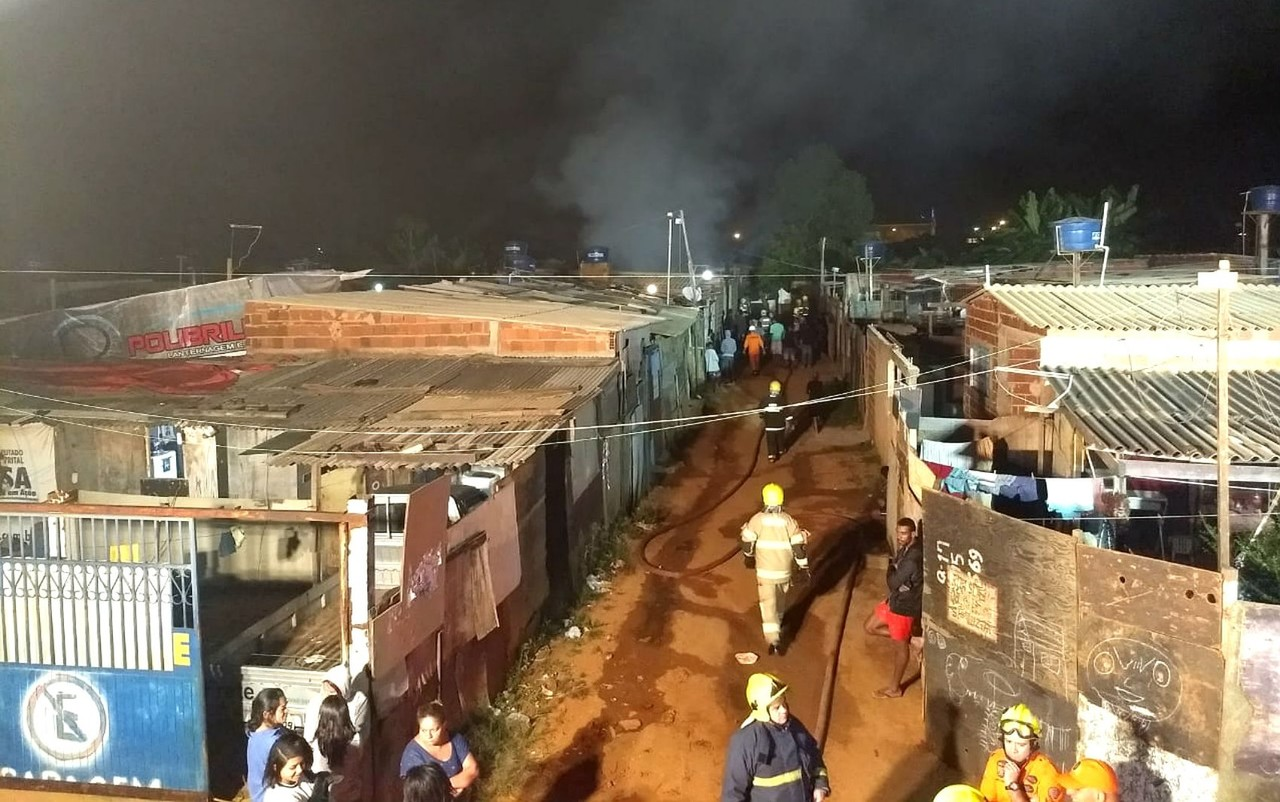
Fire: no
Smoke: yes